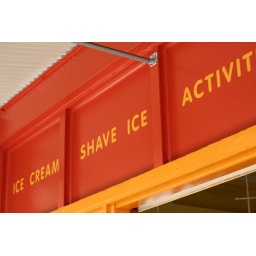
Red and yellow building and lettering in Lahaina, HI